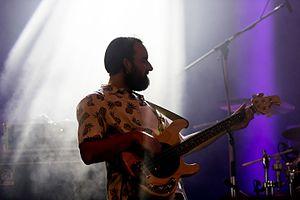
Nocte Obducta est un groupe de dark metal allemand formé en 1995. Son premier album, Lethe – Gottverreckte Finsternis, est sorti chez Grind Syndicate Media. En 2006, le groupe a annoncé sa dissolution après la publication de son huitième album, Sequenzen einer Wanderung. Il s'est cependant rapidement reformé et en a encore sorti trois : Verderbnis en 2011, Umbriel en 2013 et Mogontiacum en 2016.